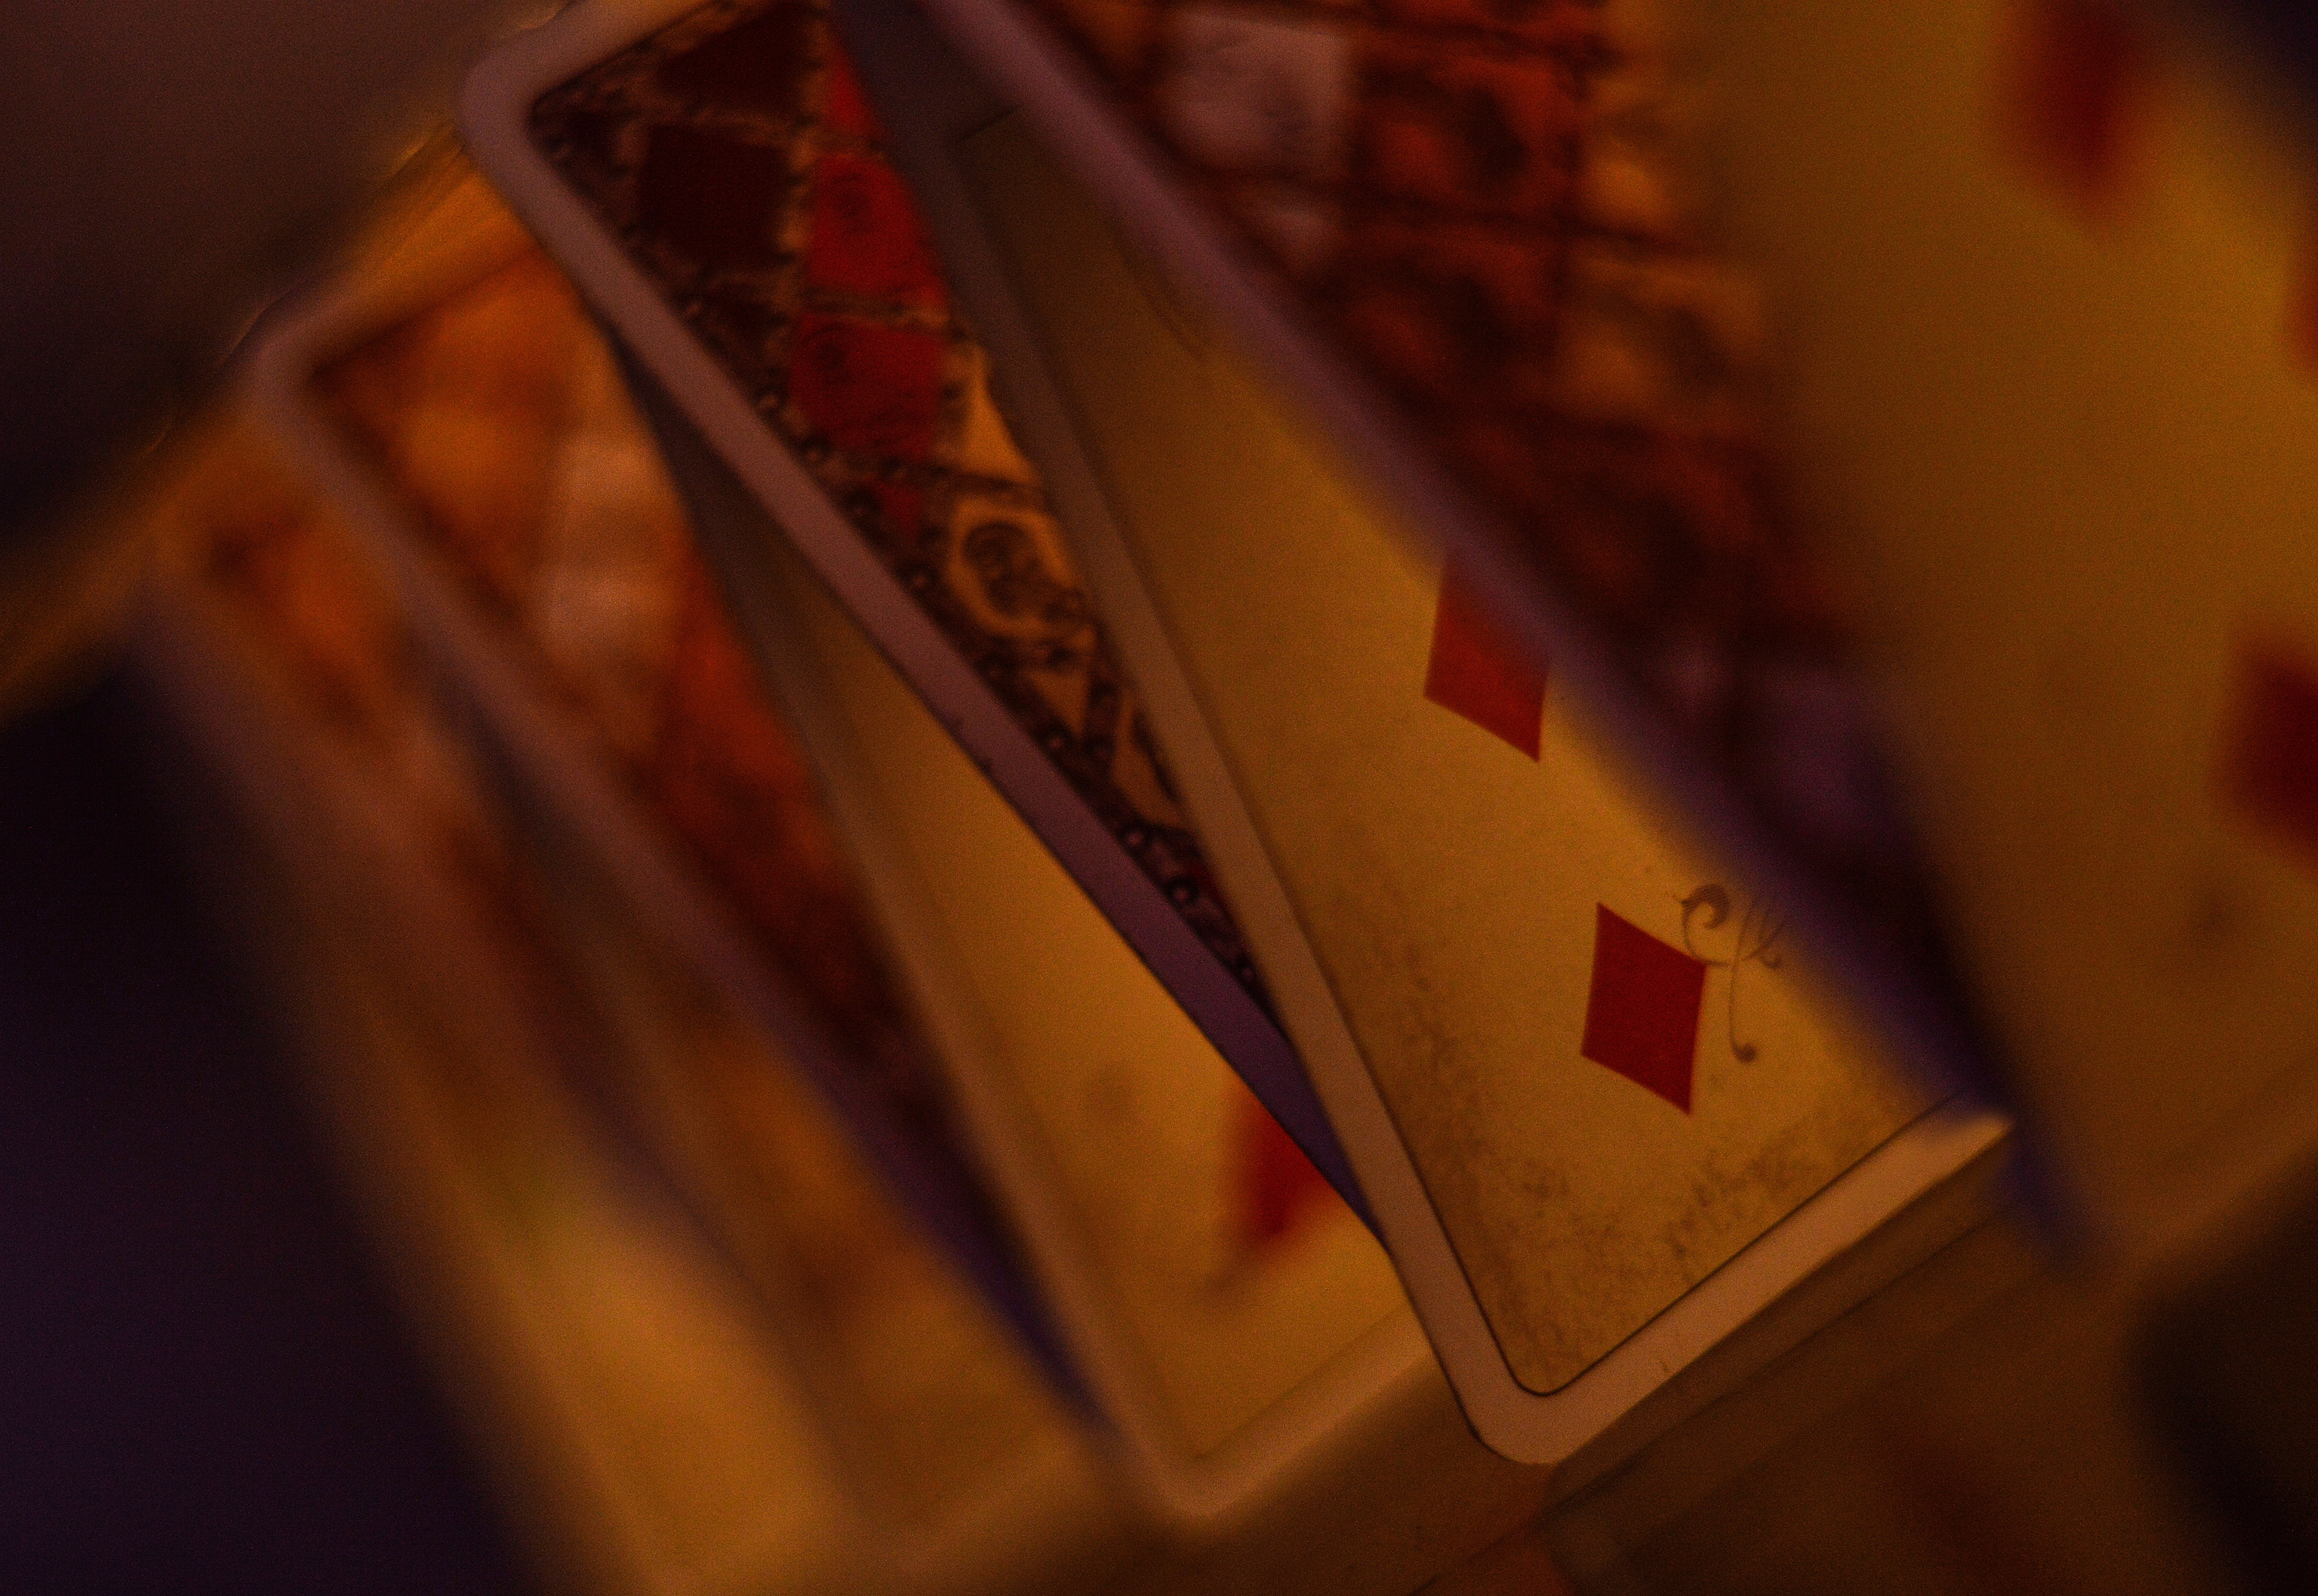
hand, light, wood, night, game, leaf, number, red, color, darkness, yellow, card, close up, library, creativity, fired, mood, shape, the background, macro photography, strategy game, house of cards, the strategy, the royal game, predictions, the tarot, karo